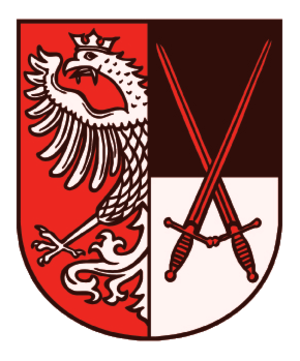
Allstedt est une ville située dans la partie centrale de l’Allemagne, sur les bords de la rivière Helme, elle-même affluent de la rivière Unstrut.